Anna Maria van Schurman

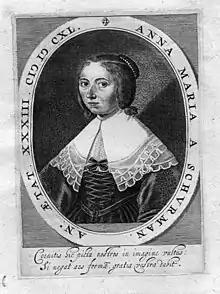
Self-portrait engraving, 1640

When Anna Maria van Schurman demonstrated her artistic talent early on, her father sent her to study with the famous engraver, Magdalena van de Passe, in the 1630s. Her first known engraving was a self-portrait, created in 1633. She found it difficult to depict hands and thus found ways to hide them in all of her self-portraits. In another self-portrait engraving she created in 1640, she included the Latin inscription "Cernitis hic picta nostros in imagine vultus: si negat ars formā[m], gratia vestra dabit." This translates in English to ""See my likeness depicted in this portrait: May your favor perfect the work where art has failed.""